Velodromo Vigorelli

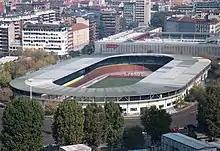
Velodromo Vigorelli 2018 veduta dall'alto

Velodromo Vigorelli (from 2001 officially Velodromo Maspes-Vigorelli) is a semi-covered velodrome in Milan, Italy. It is currently used mostly for American football events; surrounded by the track, there is a standard size football field in synthetic turf. In 2013 it was the home of the IFAF European Football Championship. It is currently the home stadium for the football teams Seamen Milano and Rhinos Milano.